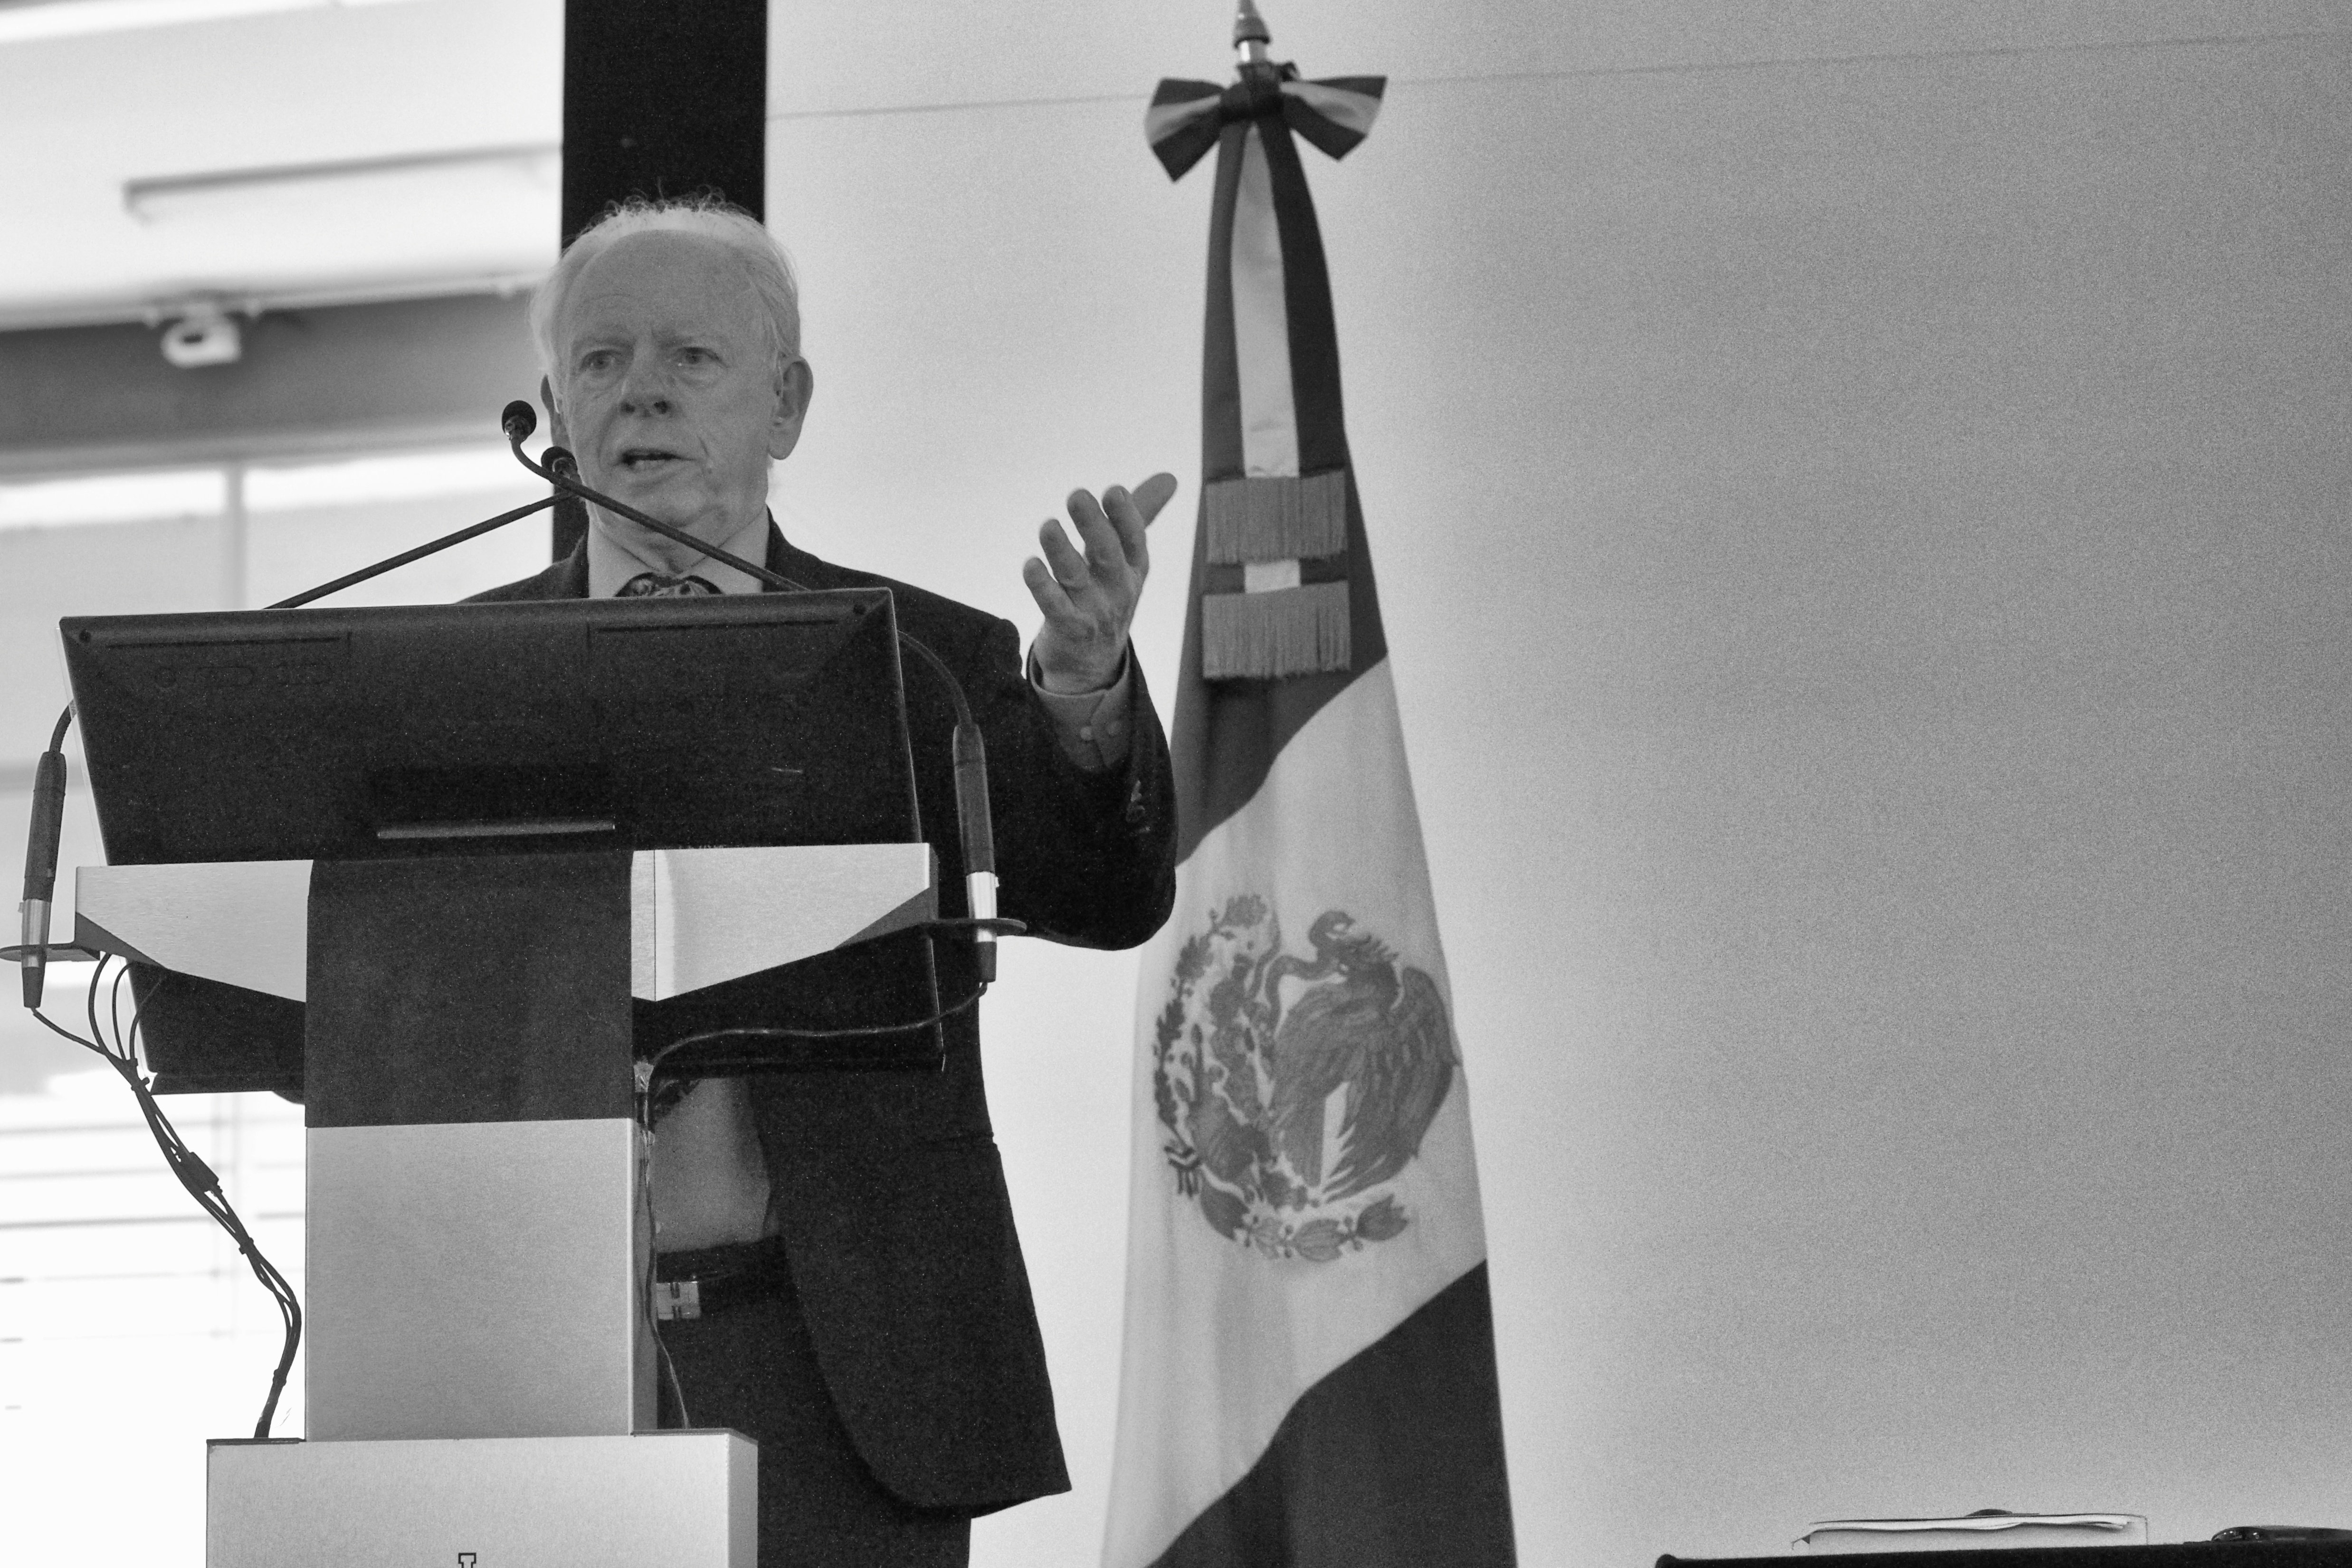
black and white, white, photography, black, monochrome, bw, art, design, photograph, image, ciinovapp, monochrome photography